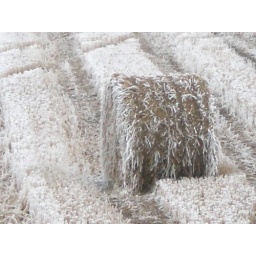
the rice field in front of my house